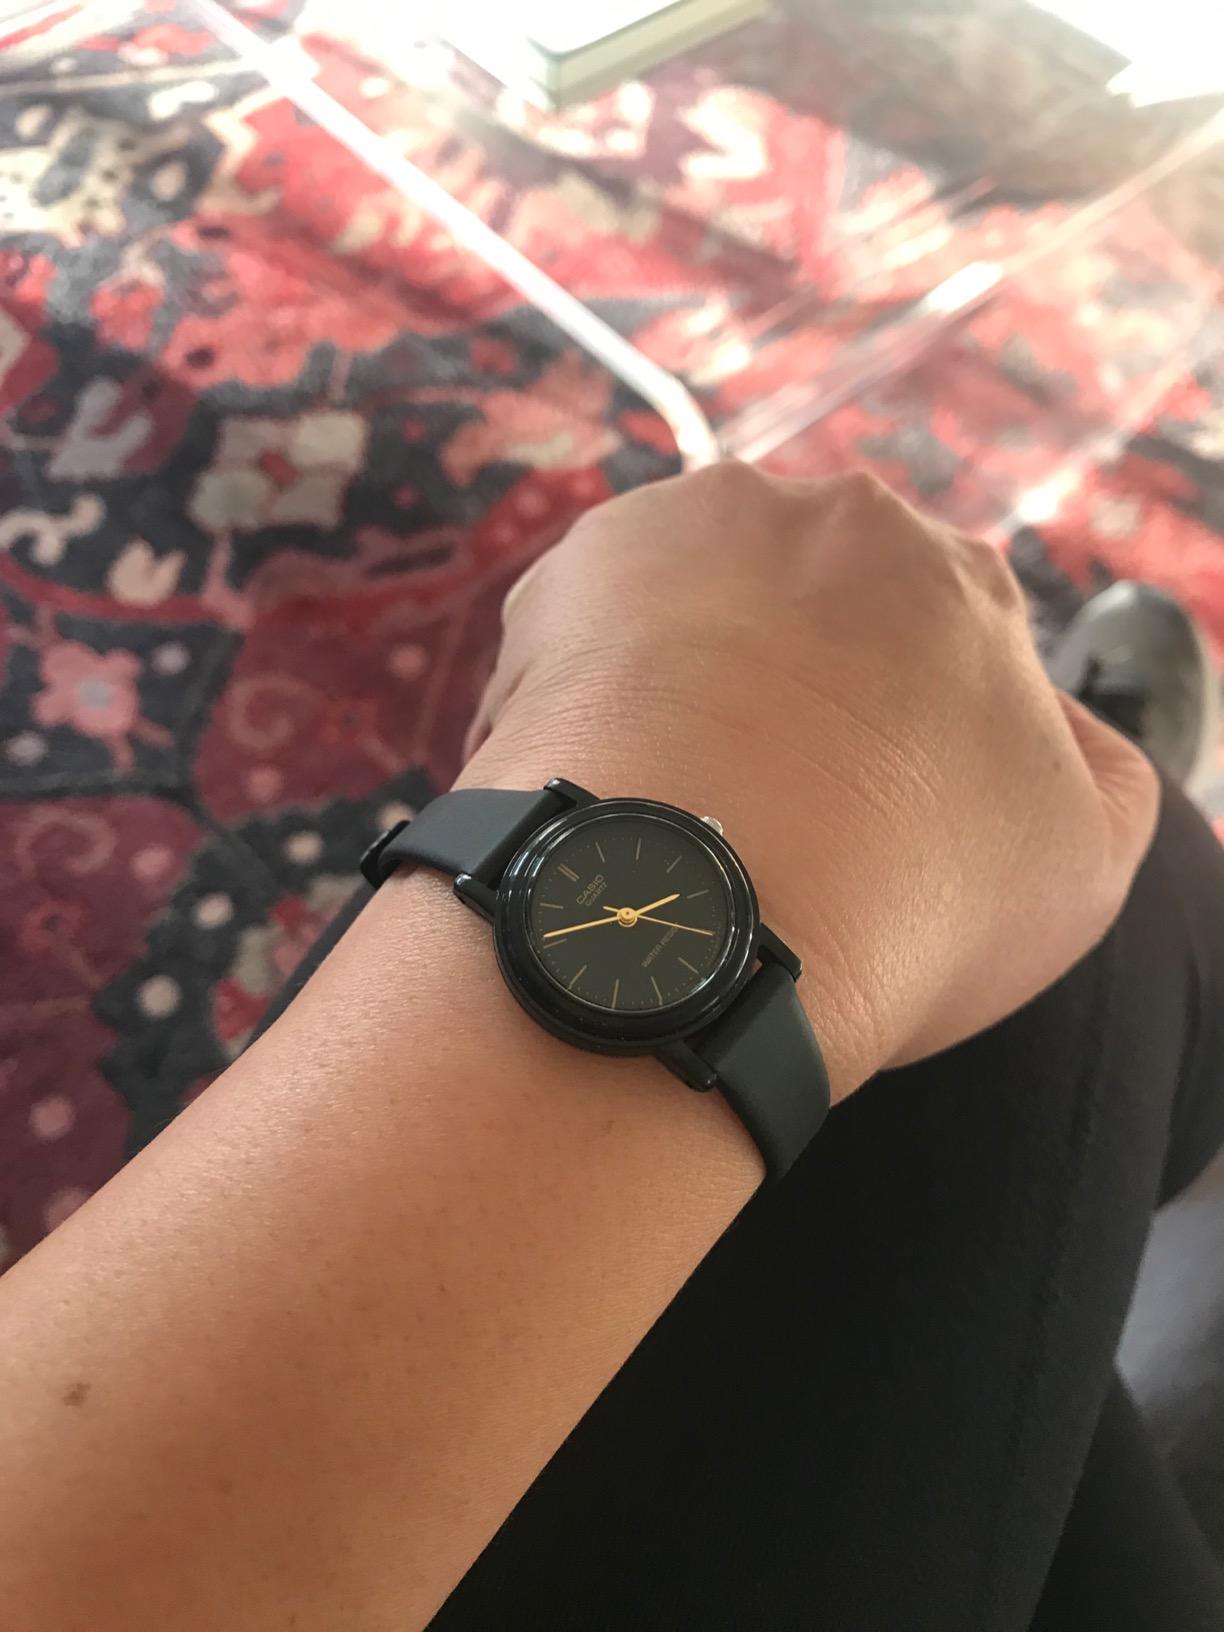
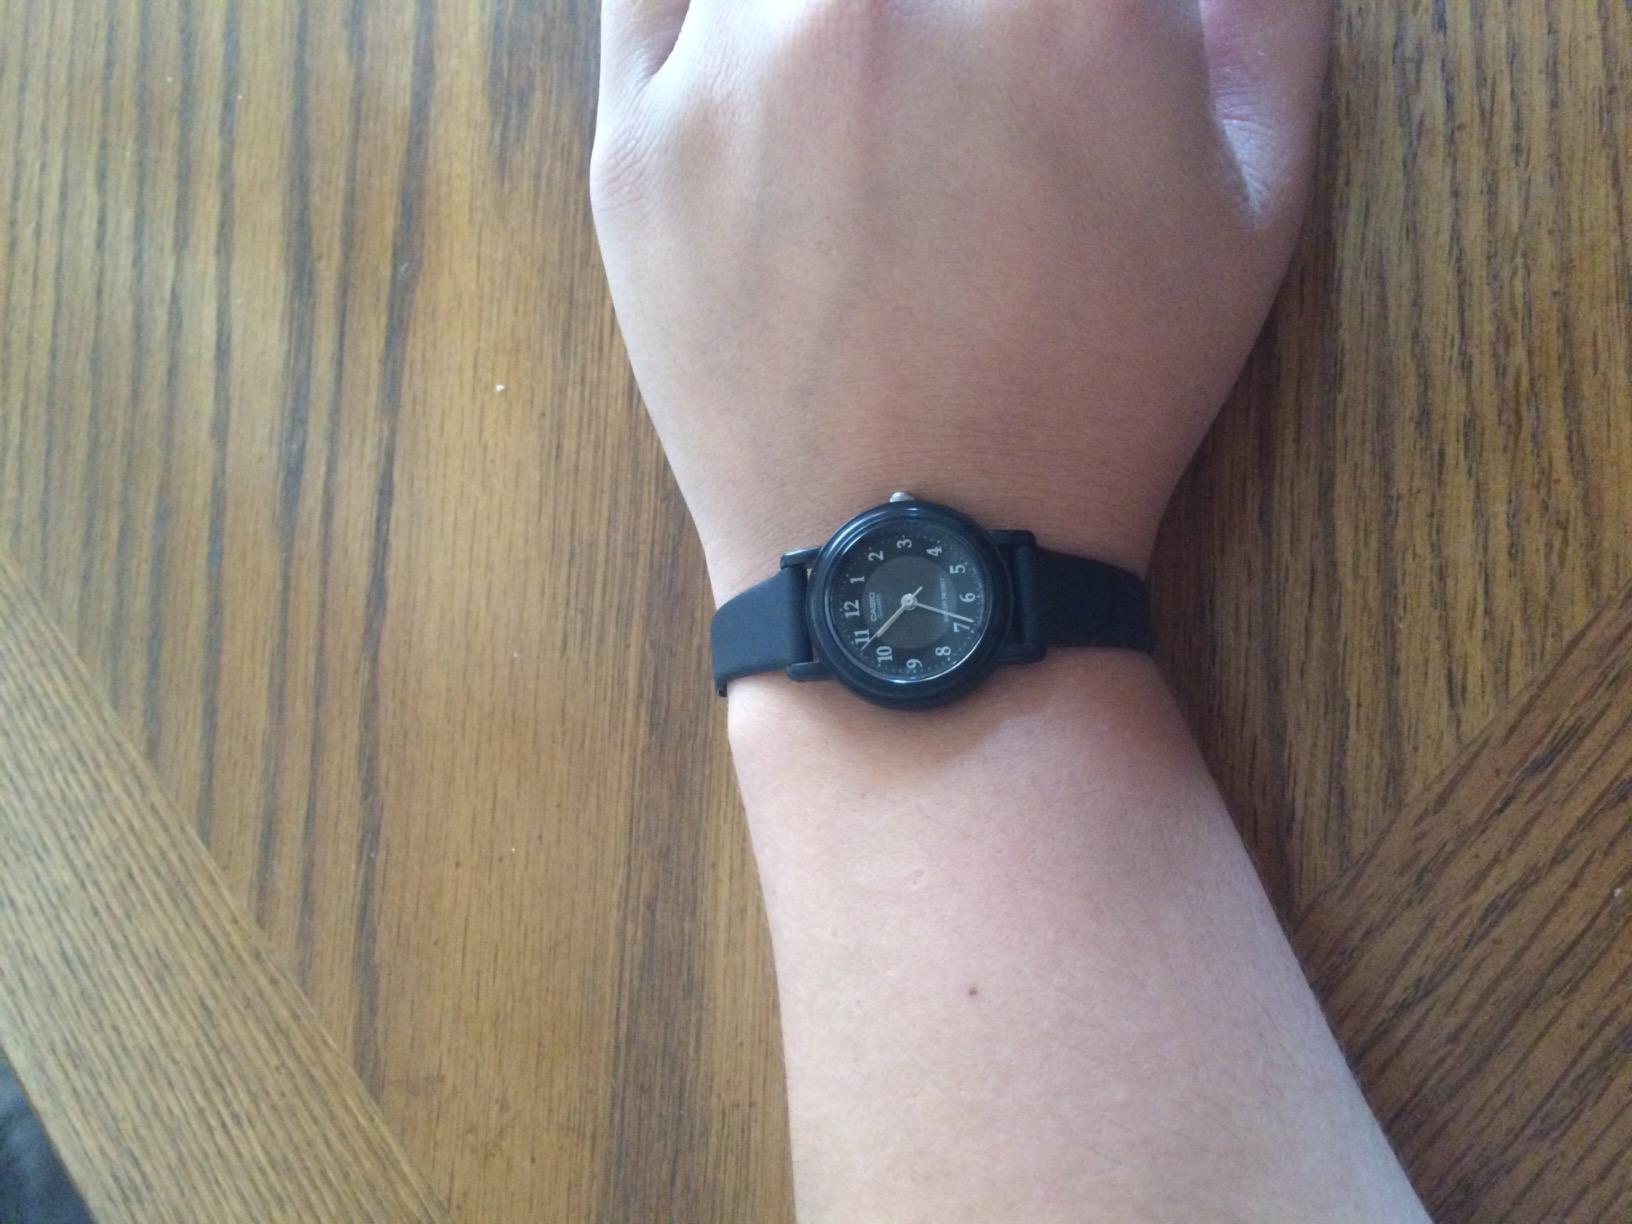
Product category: accessories_watch
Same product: no